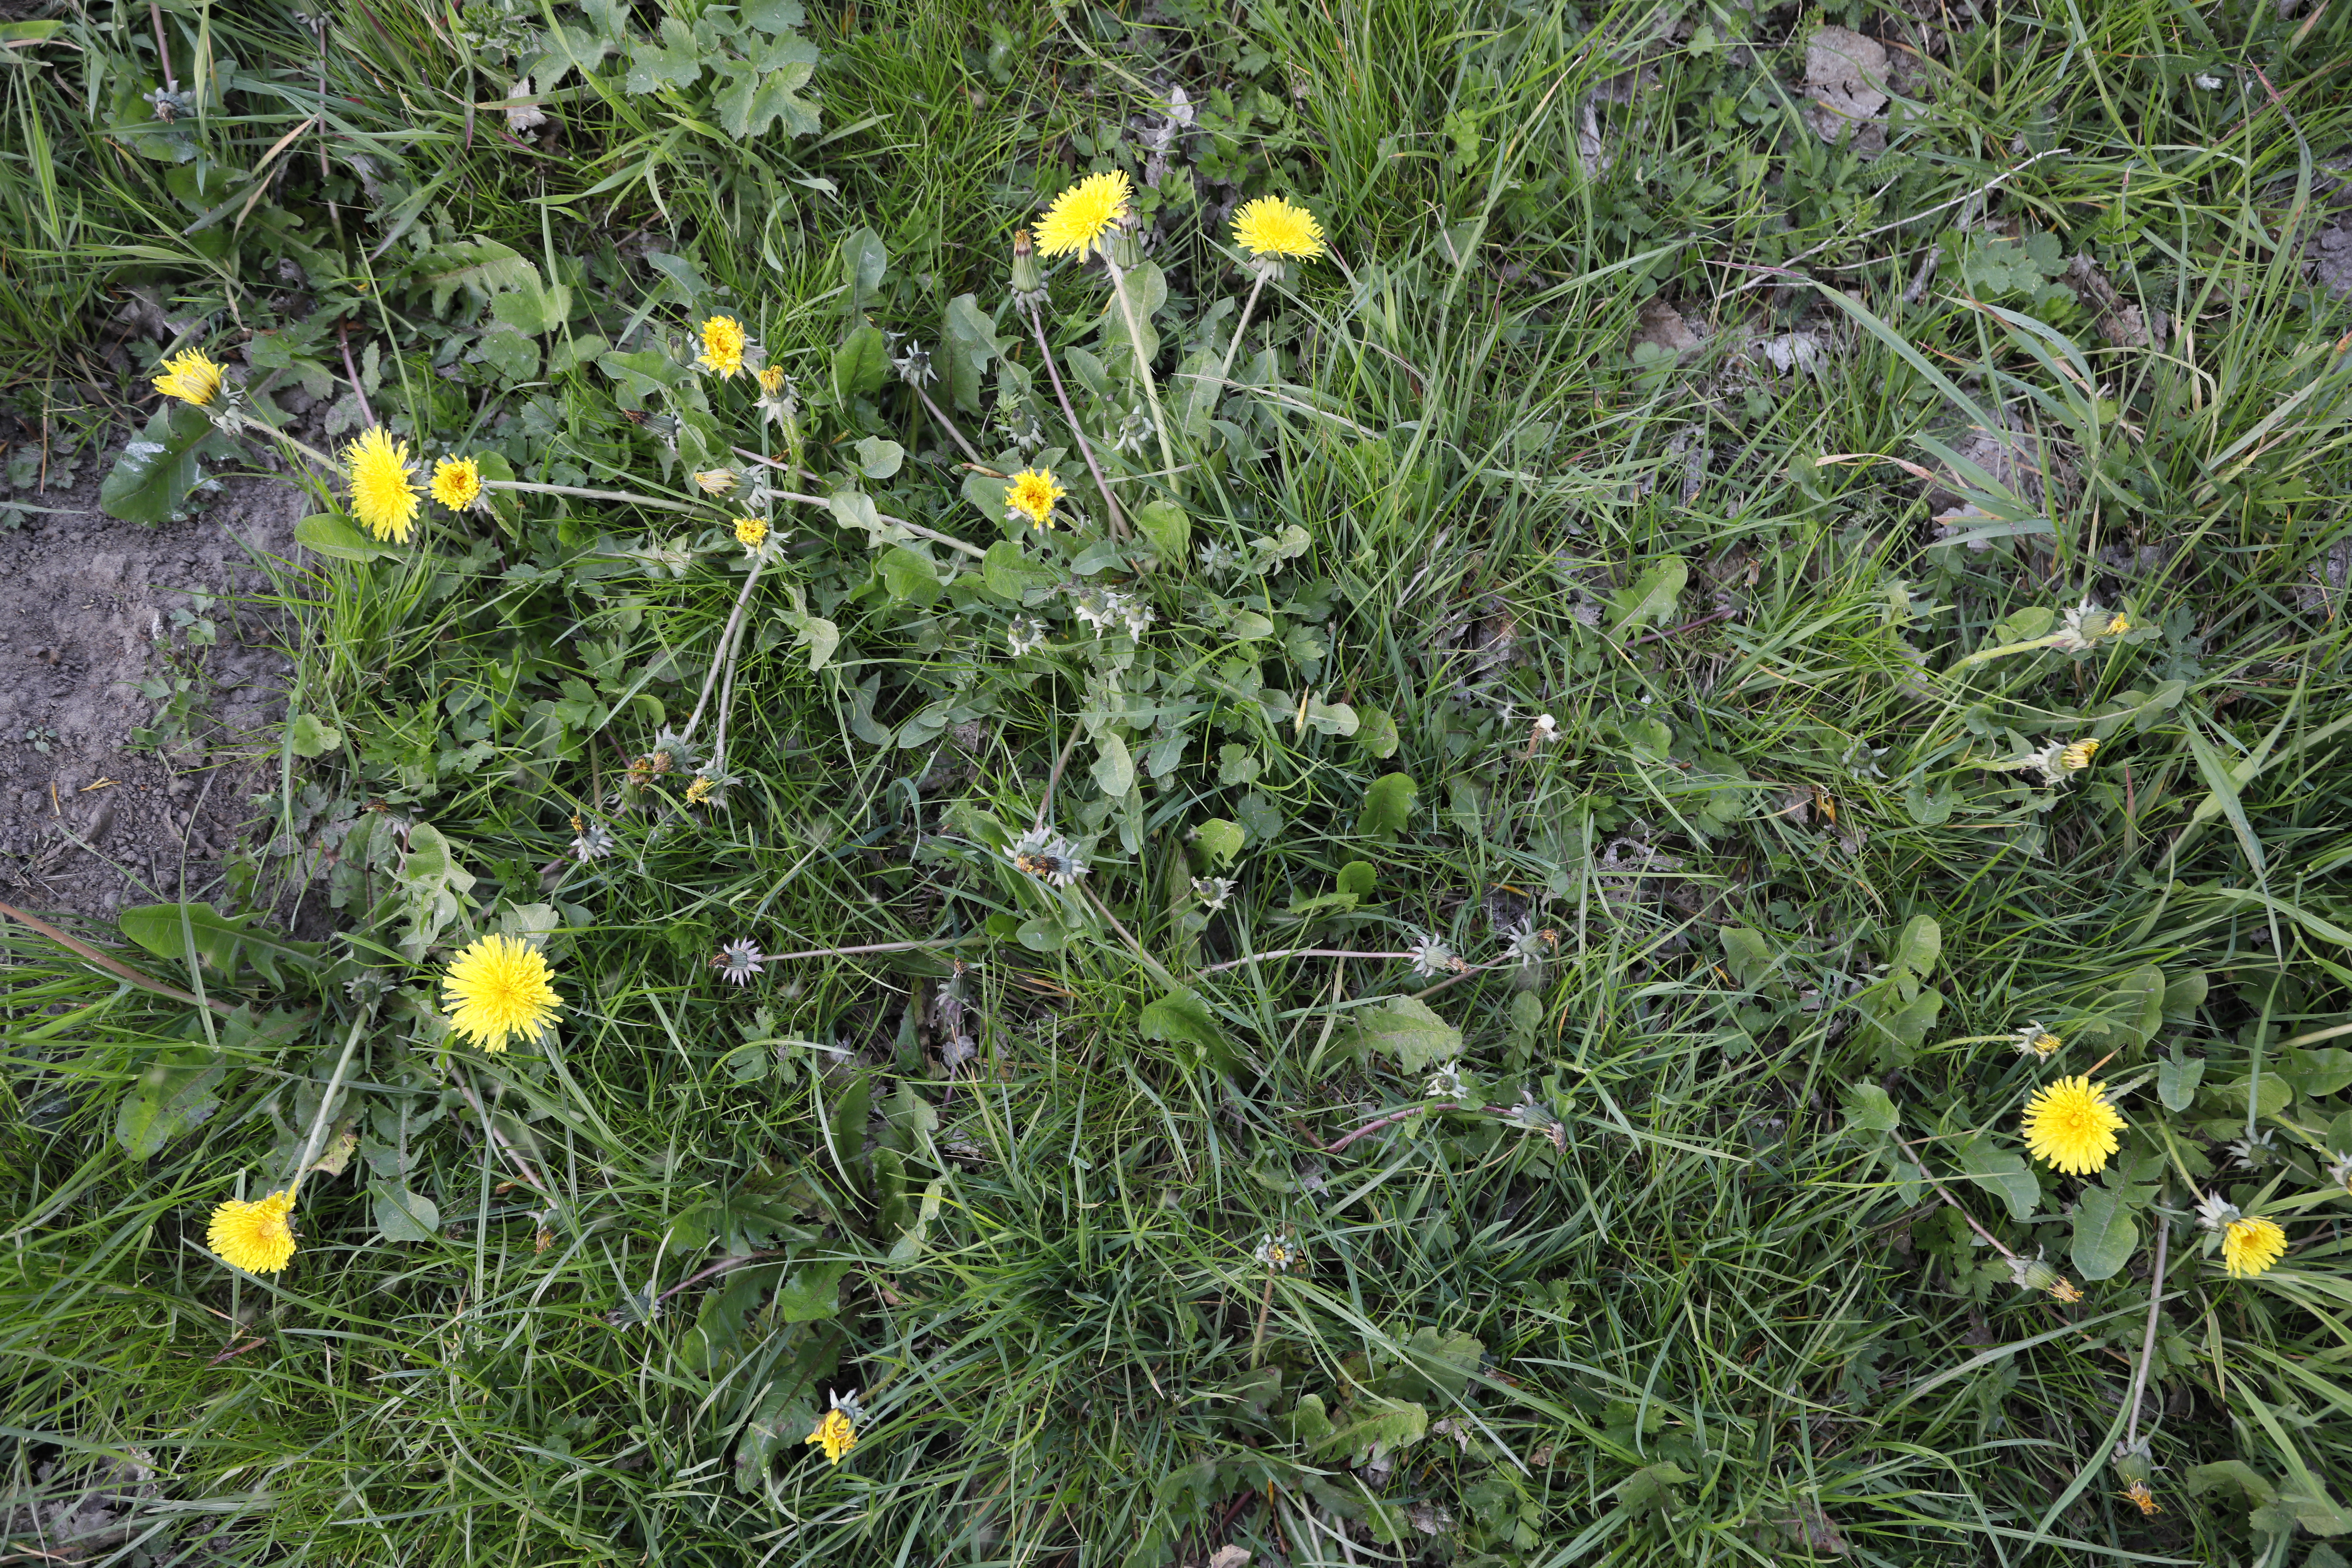
Plant species: Taraxacam officinale